Goodall Cup

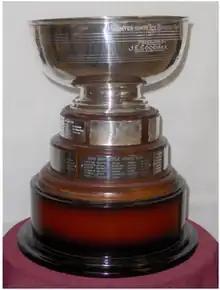
The Goodall Cup in 2009, after the addition of a third tier.

There are two different years where the interstate championship series resulted in a tied series, seeing the Goodall Cup being retained by the previous years winner rather than actually awarded to a champion of the series. These years have been incorrectly recorded as a win in many references to these particular series as well as being inscribed on the Goodall Cup as being victories.